Nodal precession

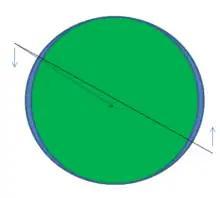
Equatorial bulge torques a satellite orbit, leading to nodal precession

A non-rotating body of planetary scale or larger would be pulled by gravity into a spherical shape. Virtually all bodies rotate, however. The centrifugal force deforms the body so that it has an equatorial bulge. Because of the bulge of the central body, the gravitational force on a satellite is not directed toward the center of the central body, but is offset toward its equator. Whichever hemisphere of the central body the satellite lies over, it is preferentially pulled slightly toward the equator of the central body. This creates a torque on the satellite. This torque does not reduce the inclination; rather, it causes a torque-induced gyroscopic precession, which causes the orbital nodes to drift with time.